Houari Boumédiène

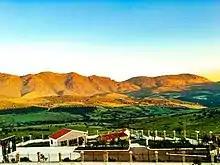
The house where Boumediene was born in Douar Beni Aadi

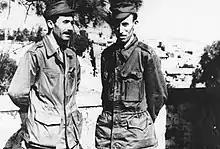
Boumediène during the Algerian War of Independence

Not much is known about Boumédiène's early life. His place of birth variously appear as Guelma, the village of Clauzel near Guelma, or Héliopolis, and his date of birth as 16 August 1925, 23 August 1927, or in most sources as 1932. His father said in a 1965 interview that his date of birth was 23 August 1932. His birth name was Mohammed ben Brahim Boukherouba, and his father was a penniless wheat-farmer and was an Arab and strict Muslim who did not speak French. According to the "Encyclopaedia of Islam", his family is Arabic-speaking and of Berber origins. He was educated at a Quranic school in Guelma until he was 14, then an Arabic secondary school in Constantine.